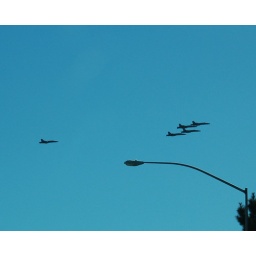
The blue angels were in town - I took this out of the car window.